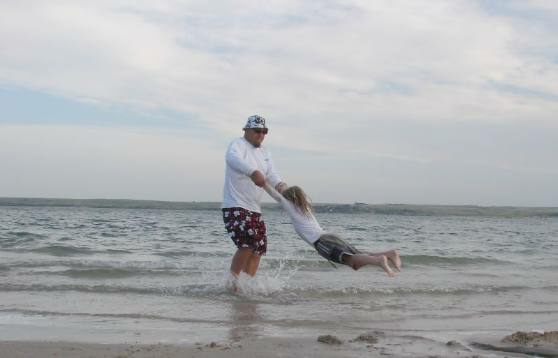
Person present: Yes